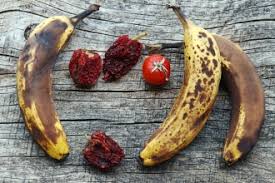
Waste category: biological